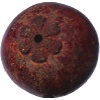
Label: Mangostan 1